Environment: real
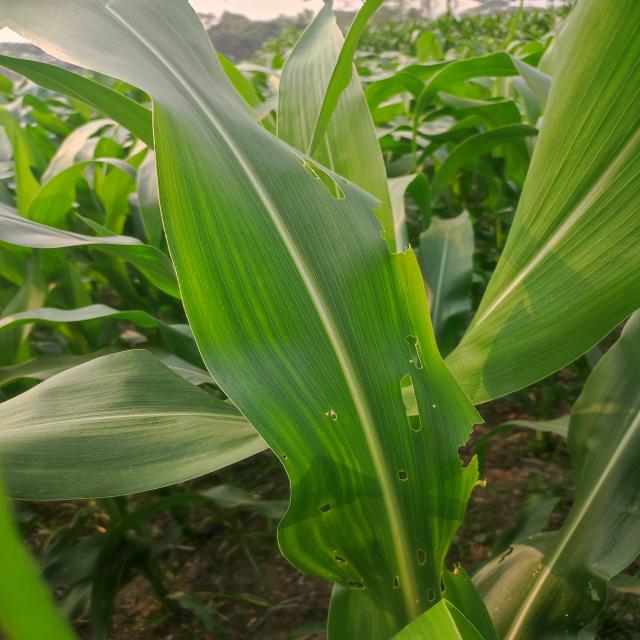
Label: fall_armyworm